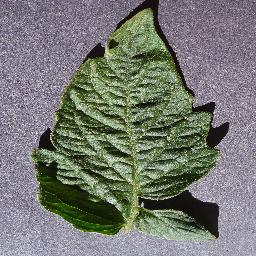
Label: Tomato___healthy